The 5 Mrs. Buchanans

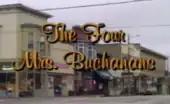
Original unaired pilot: "The Four Mrs. Buchanans"

The show was titled "The Four Mrs. Buchanans" in the original series pilot, referring to only the four daughters-in-law. The opening scene was completely revised and reshot and a pair of jokes about Delilah's skimpy dress were replaced with alternate one-liners about her heavy makeup when the pilot was broadcast as "The 5 Mrs. Buchanans".